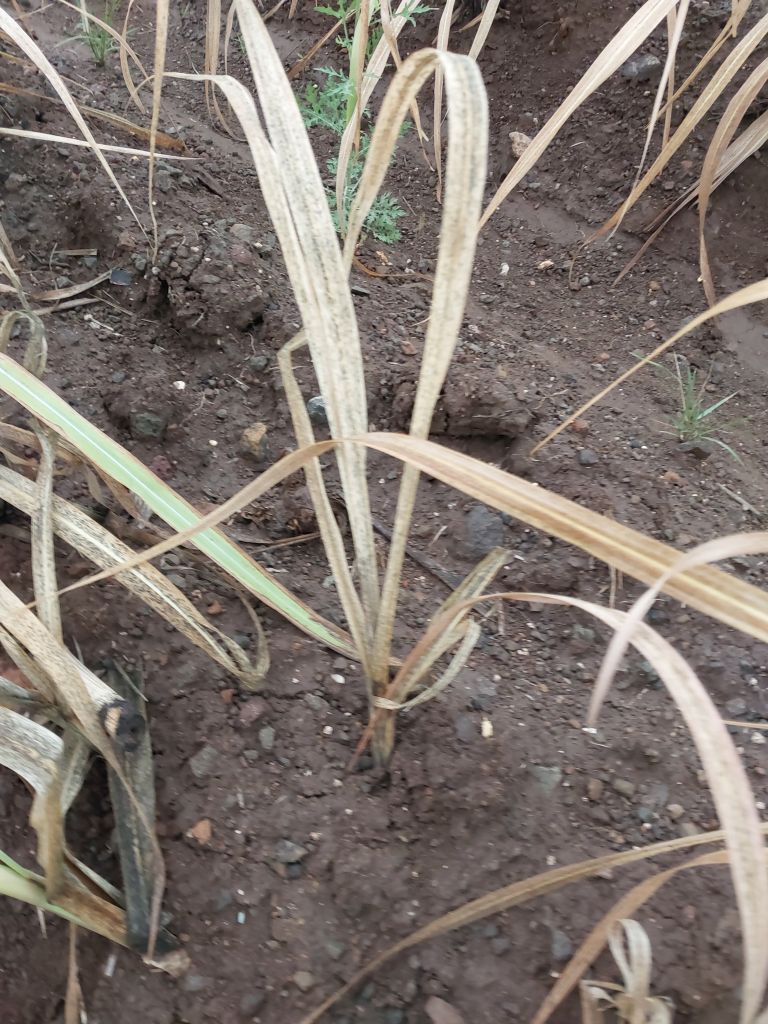
Label: Sett Rot